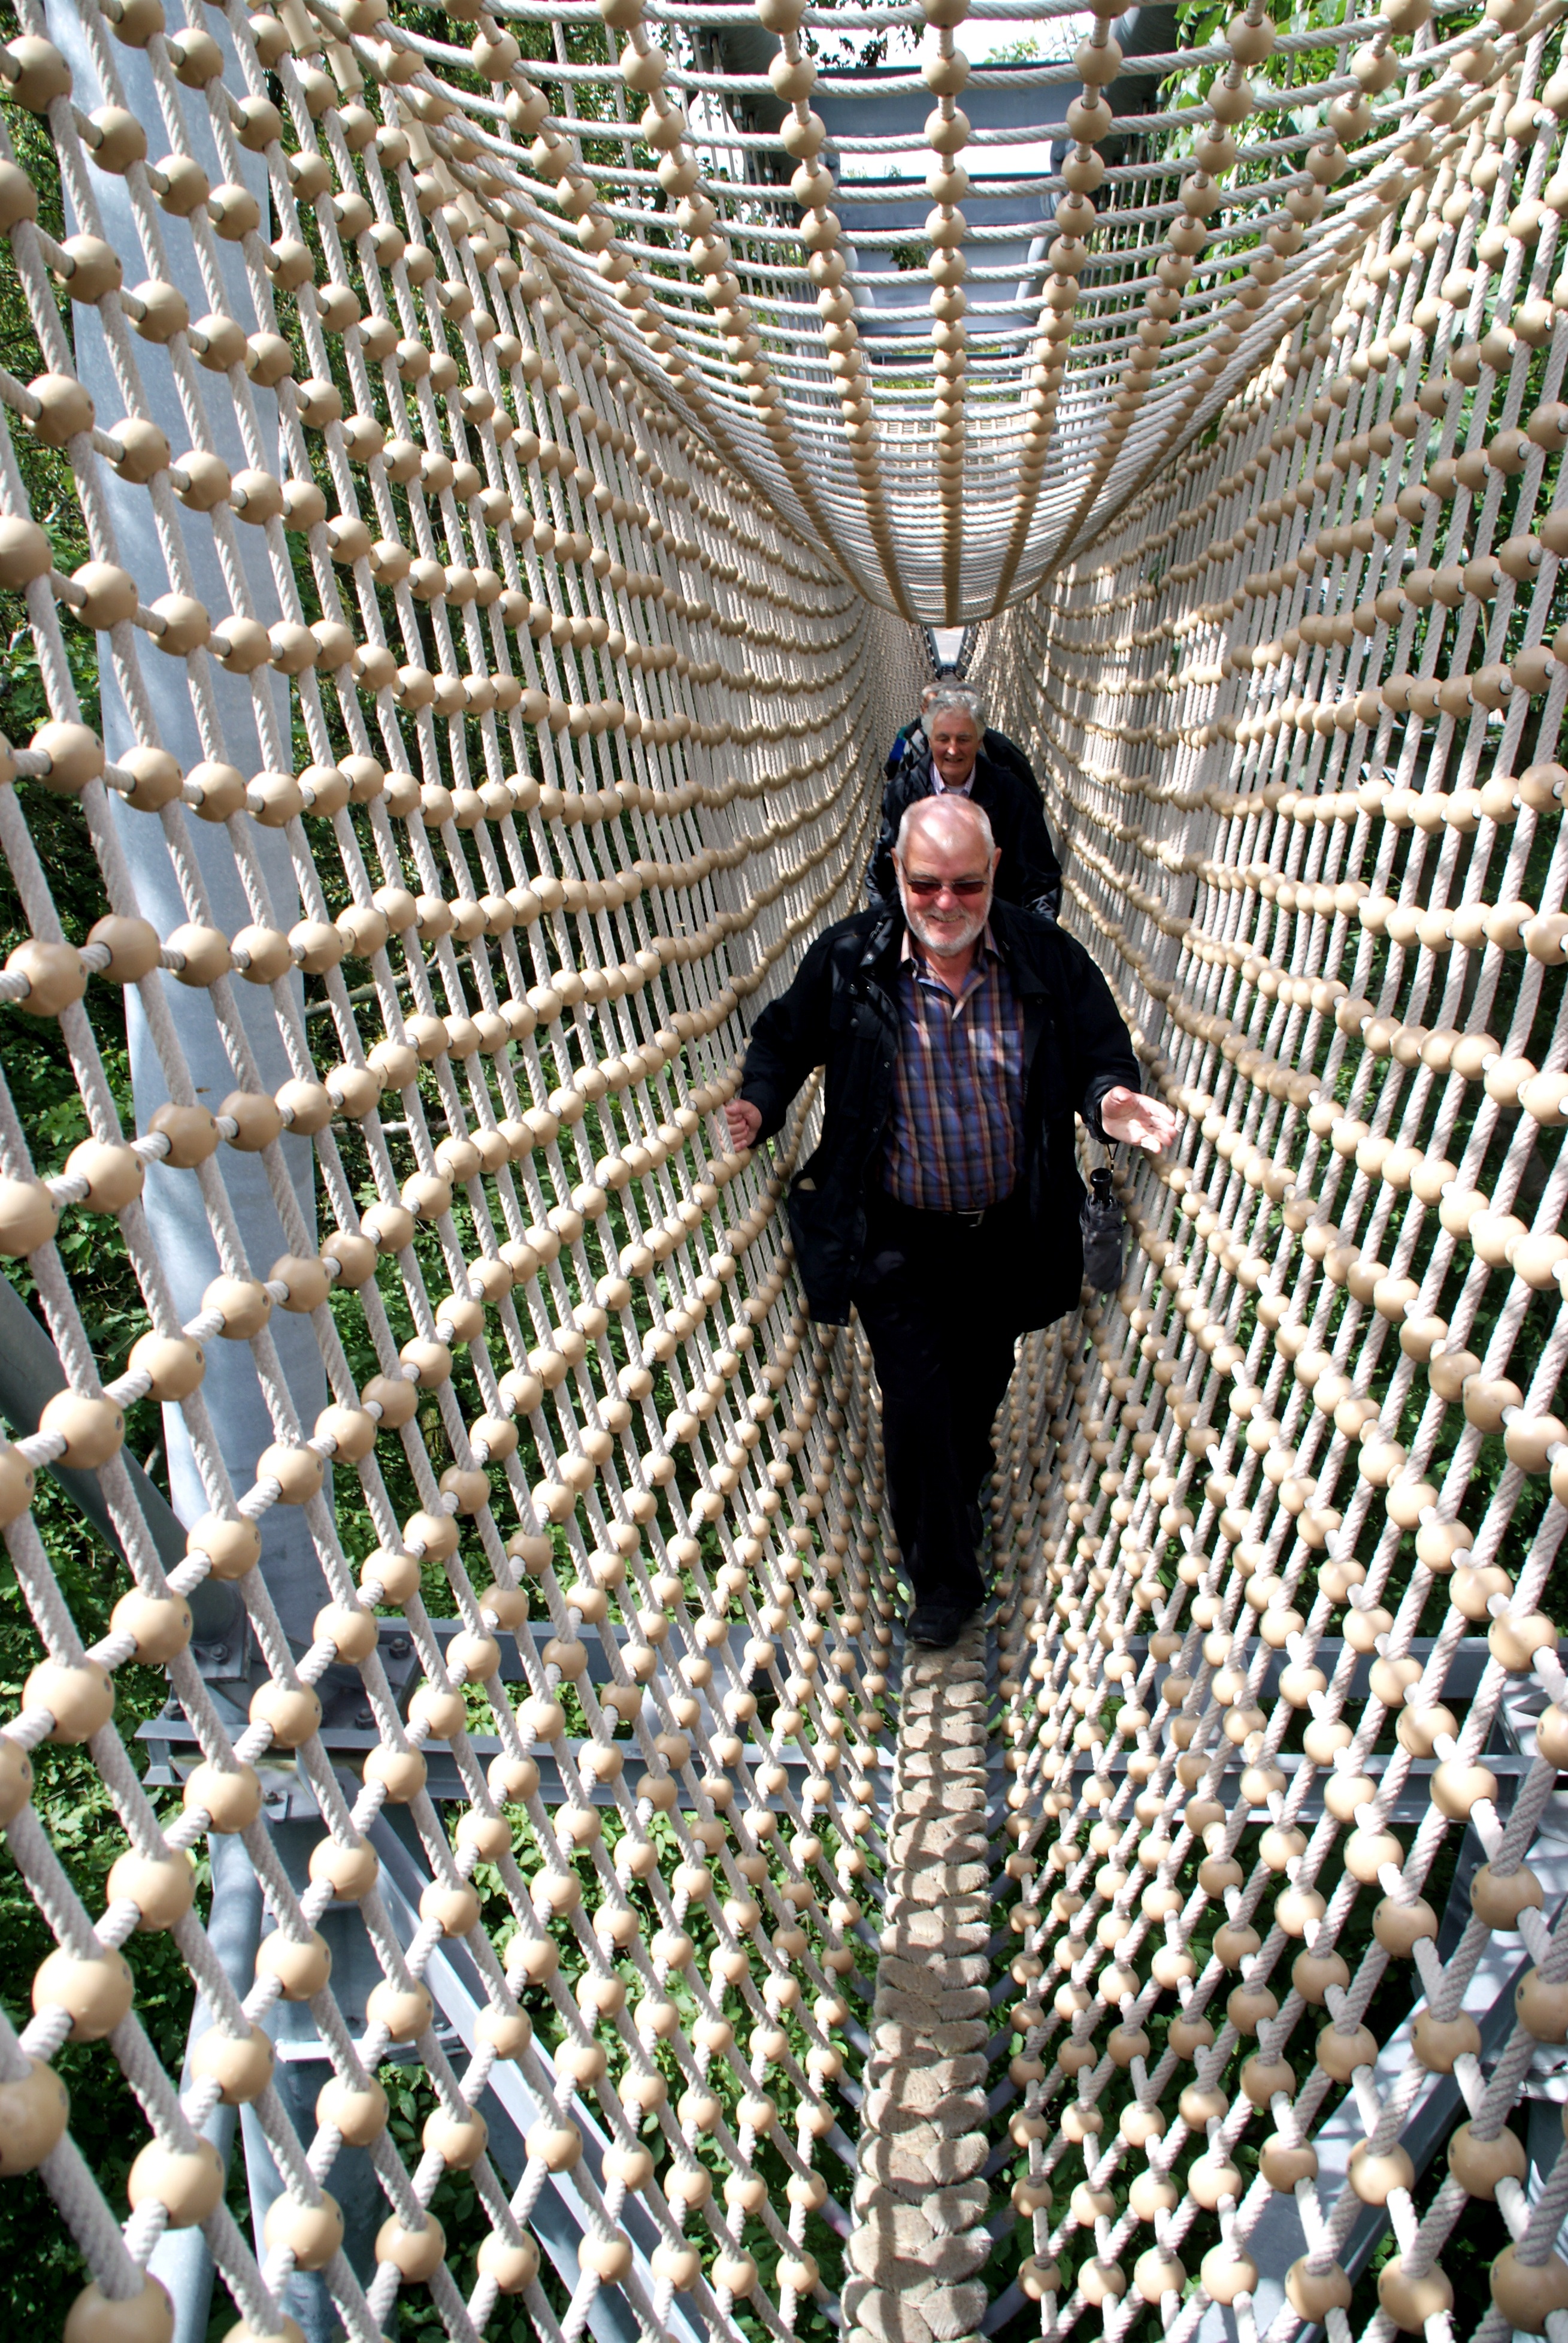
balance, height, symmetry, caught, keep, ropes, network, away, next, wanderer, stretched, woven, thuringia germany, h henweg